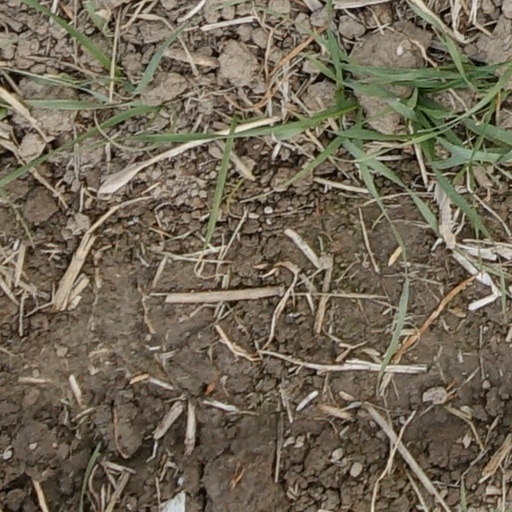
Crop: wheat